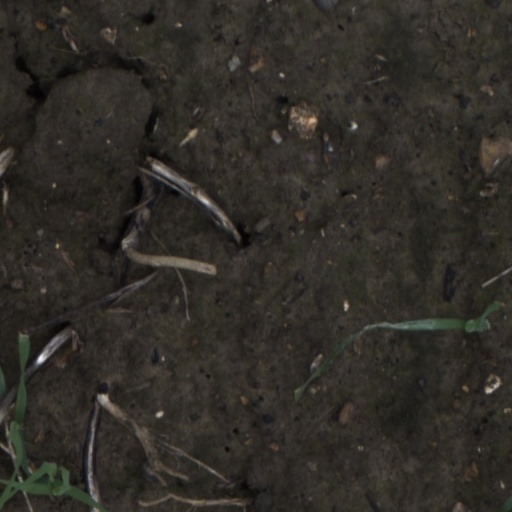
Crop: wheat